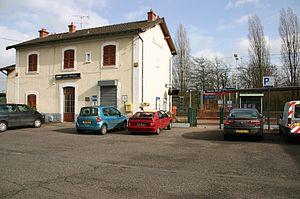
Saint-Fargeau-Ponthierry est une commune française située dans le département de Seine-et-Marne en région Île-de-France.
La gare de Saint-Fargeau est une gare ferroviaire française de la ligne de Corbeil-Essonnes à Montereau, située sur les bords de la Seine dans l'ancien village de Saint-Fargeau, sur le territoire de la commune de Saint-Fargeau-Ponthierry, dans le département de Seine-et-Marne en région Île-de-France.